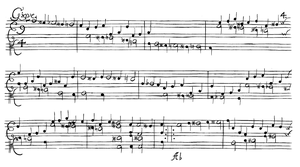
Les six partitas pour violon solo de Johann Paul von Westhoff sont les plus anciennes œuvres publiées pour violon solo connues. Bien que des compositions de Westhoff aient été redécouvertes au milieu du XIXᵉ siècle, ce recueil n'a été découvert qu'à la fin du XXᵉ siècle.
Johann Paul von Westhoff est un violoniste et compositeur allemand de l'époque baroque. Il est l'un des plus importants représentants de l'école de violon de Dresde. De surcroît, il est l'un des plus fameux violonistes de son époque et un des premiers à avoir composé pour violon seul. Il a travaillé comme musicien et compositeur à la Hofkapelle de Dresde et à la cour de Weimar. Il a également été professeur de langues.